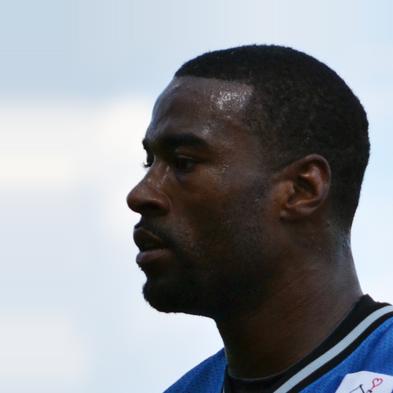
Age: 26